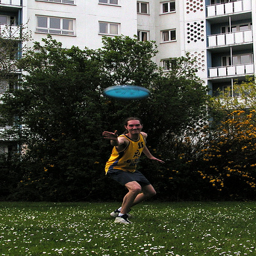
A man that is standing in the grass with a frisbee.
A man in the grass throws a frisbee.
a man it outside on the grass throwing a disc
There is a person on the grass throwing a Frisbee.
A person on a field with a Frisbee.